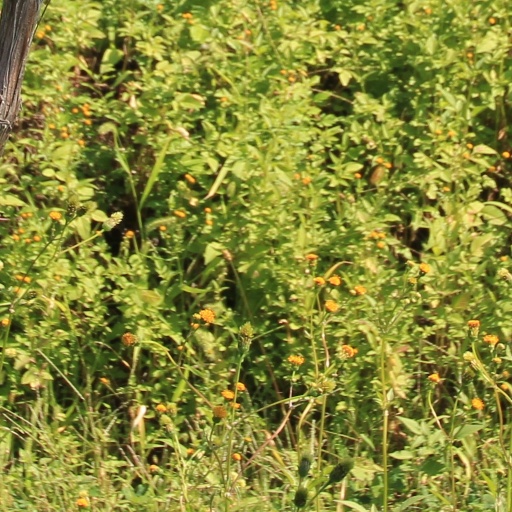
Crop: grape